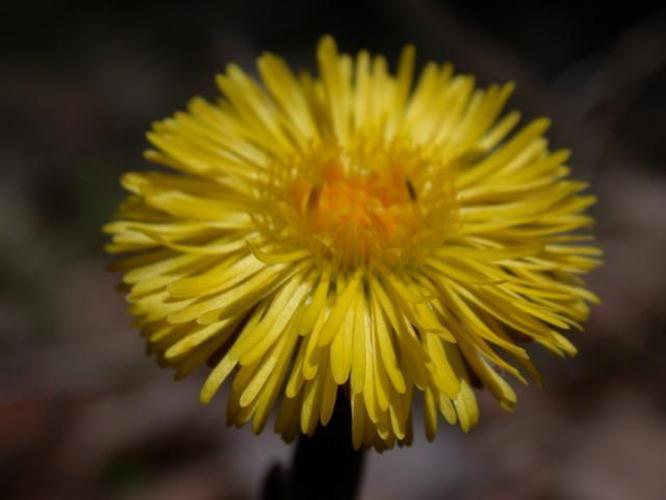
Flower: Coltsfoot